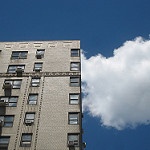
Label: buildings